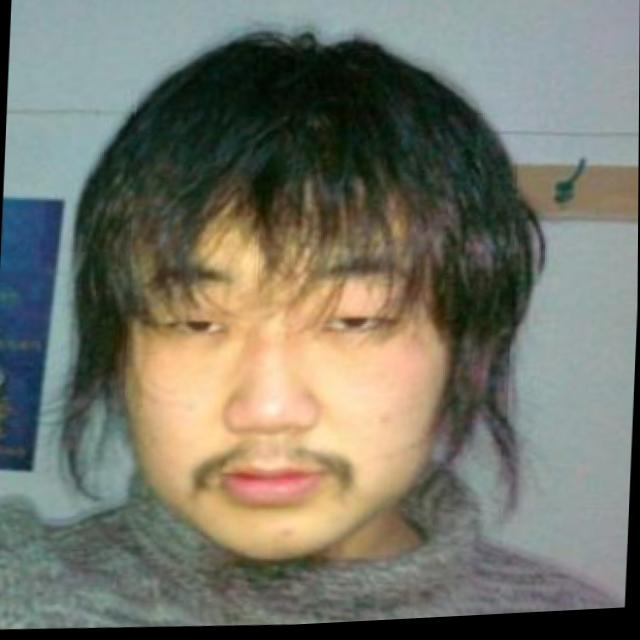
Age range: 21-44